Ohio State Richard M. Ross Heart Hospital

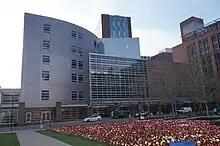
The Richard M. Ross Heart Hospital at The Ohio State University's Wexner Medical Center

The Ohio State Richard M. Ross Heart Hospital is located at Ohio State University in Columbus, Ohio. The hospital specializes in cardiology, and is ranked number 46 in the United States for its heart program by U.S. News & World Report for 2020. Care is provided for patients with cardiovascular disease or peripheral vascular disease. The hospital was the first in the country to perform robotic surgery.